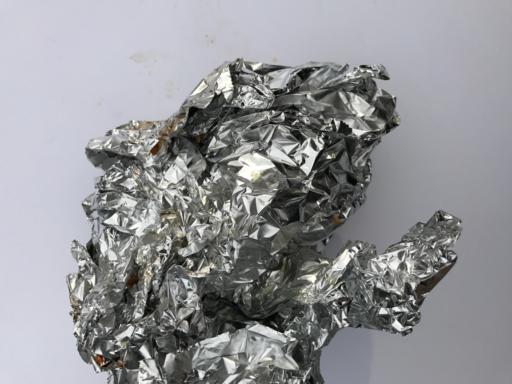
Waste category: metal